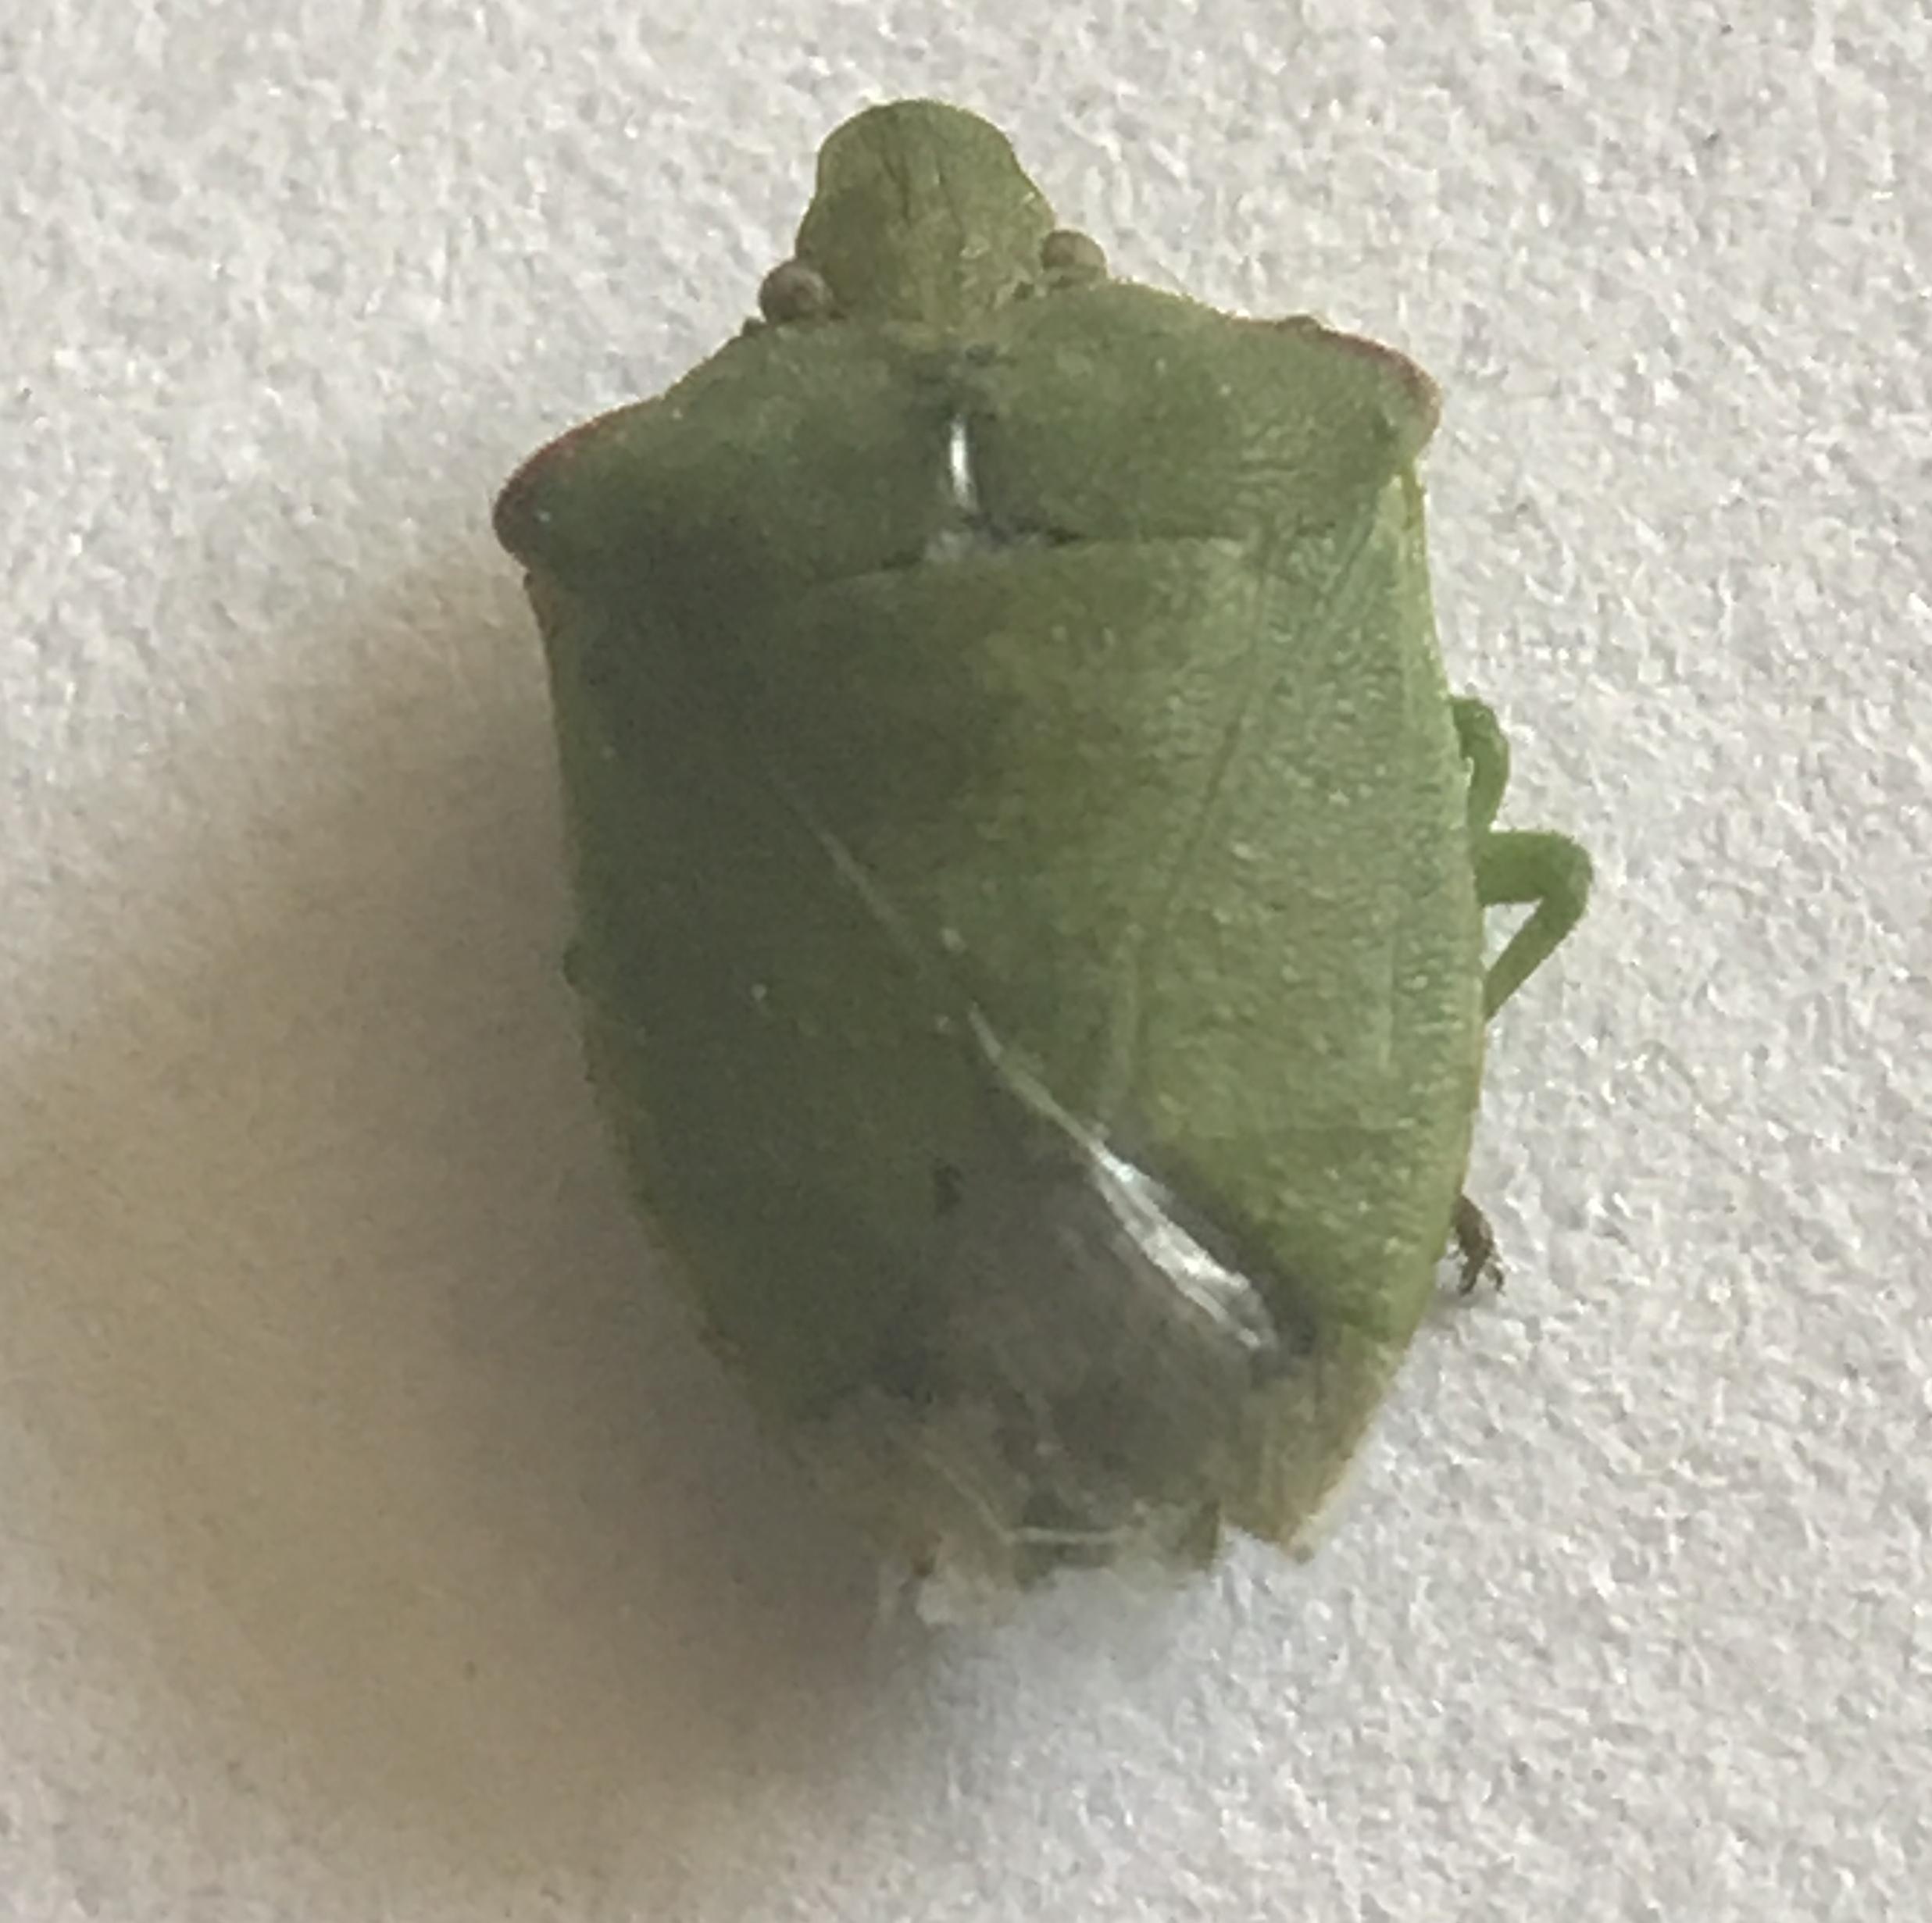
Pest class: stink_bug